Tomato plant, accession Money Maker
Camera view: vertical (180 deg); turntable rotation: 30 degrees
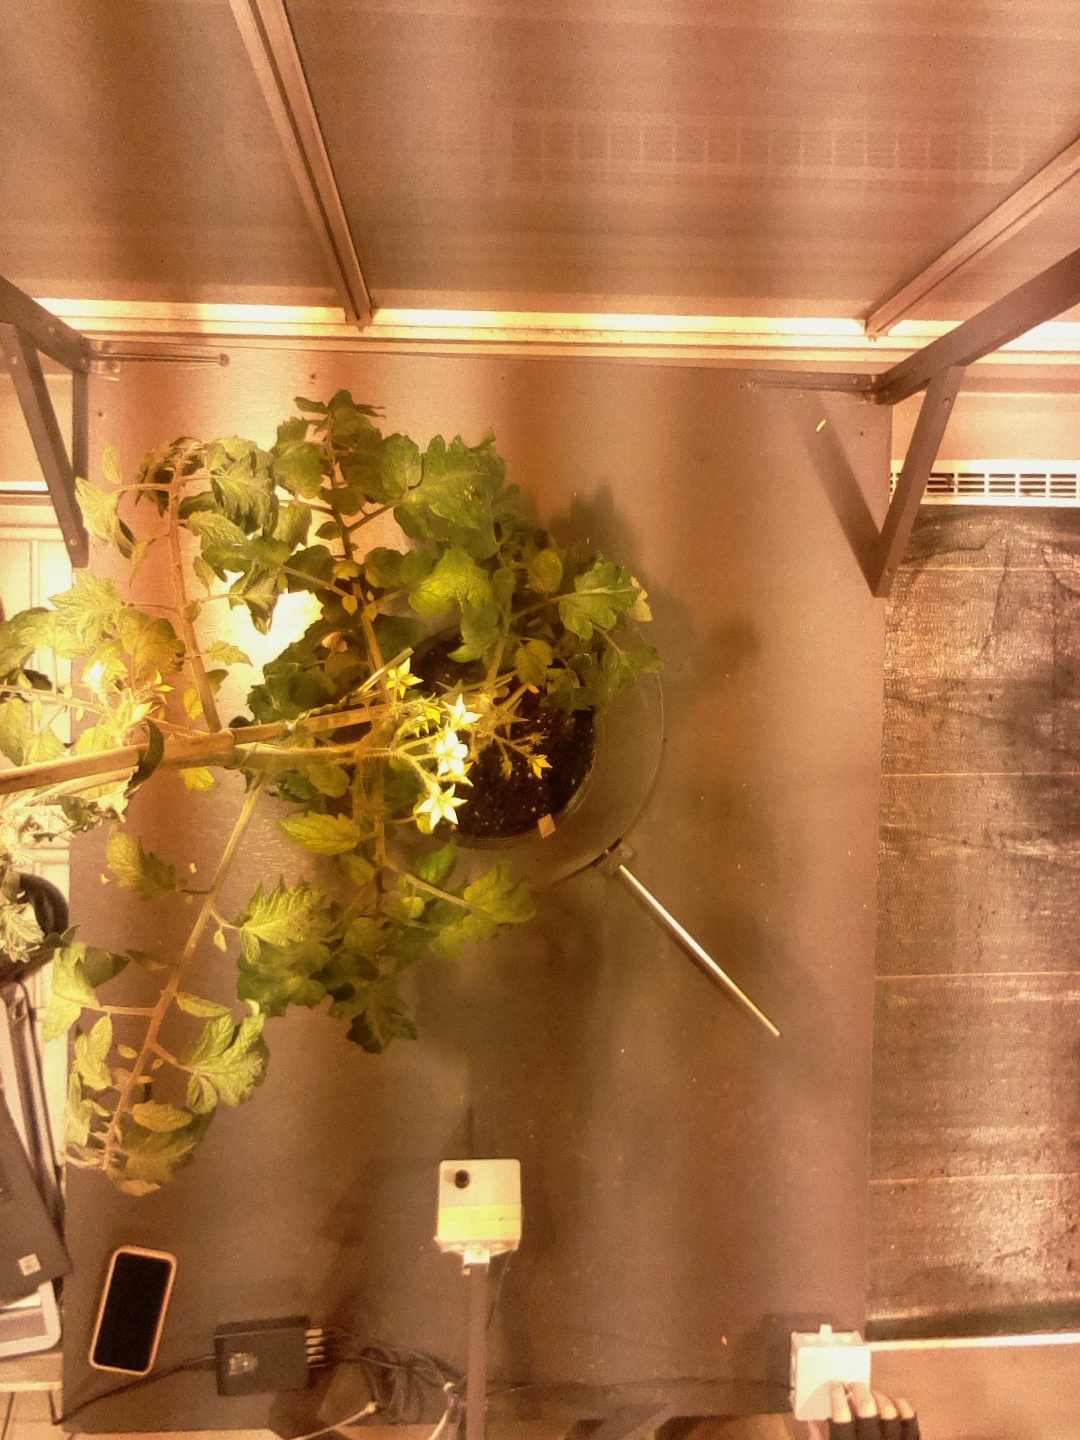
BBCH growth stage 70: Fruits at the main stem or branches visibles